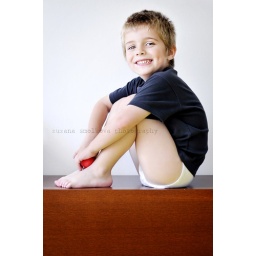
A smile is the light in the window of your face that tells people you're at home. ~Author Unknown